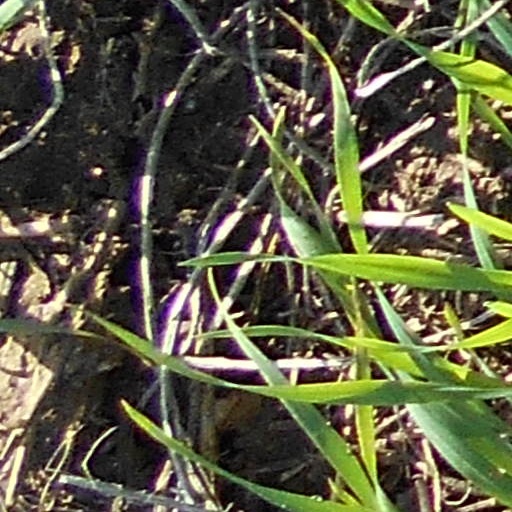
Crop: wheat